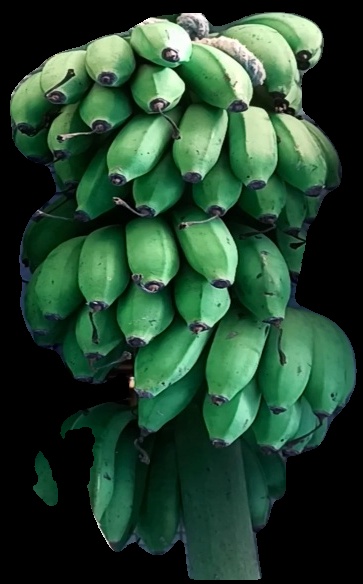
Variety: rasbale
Grade: grade2